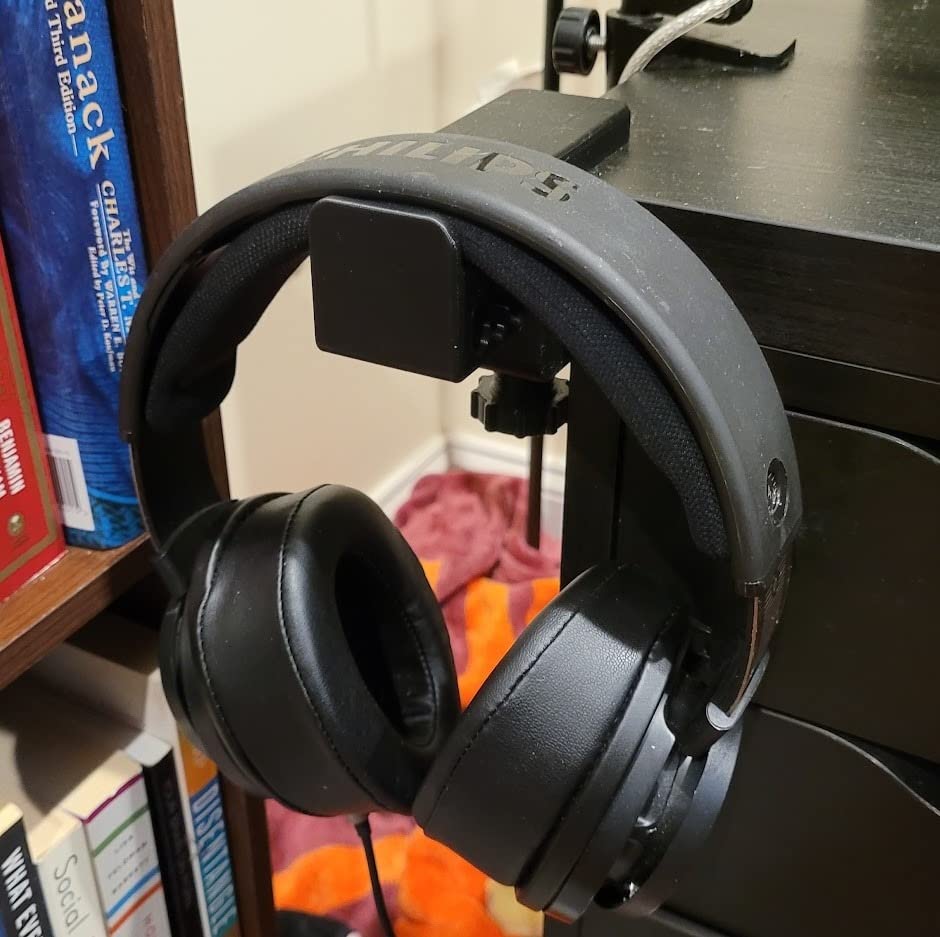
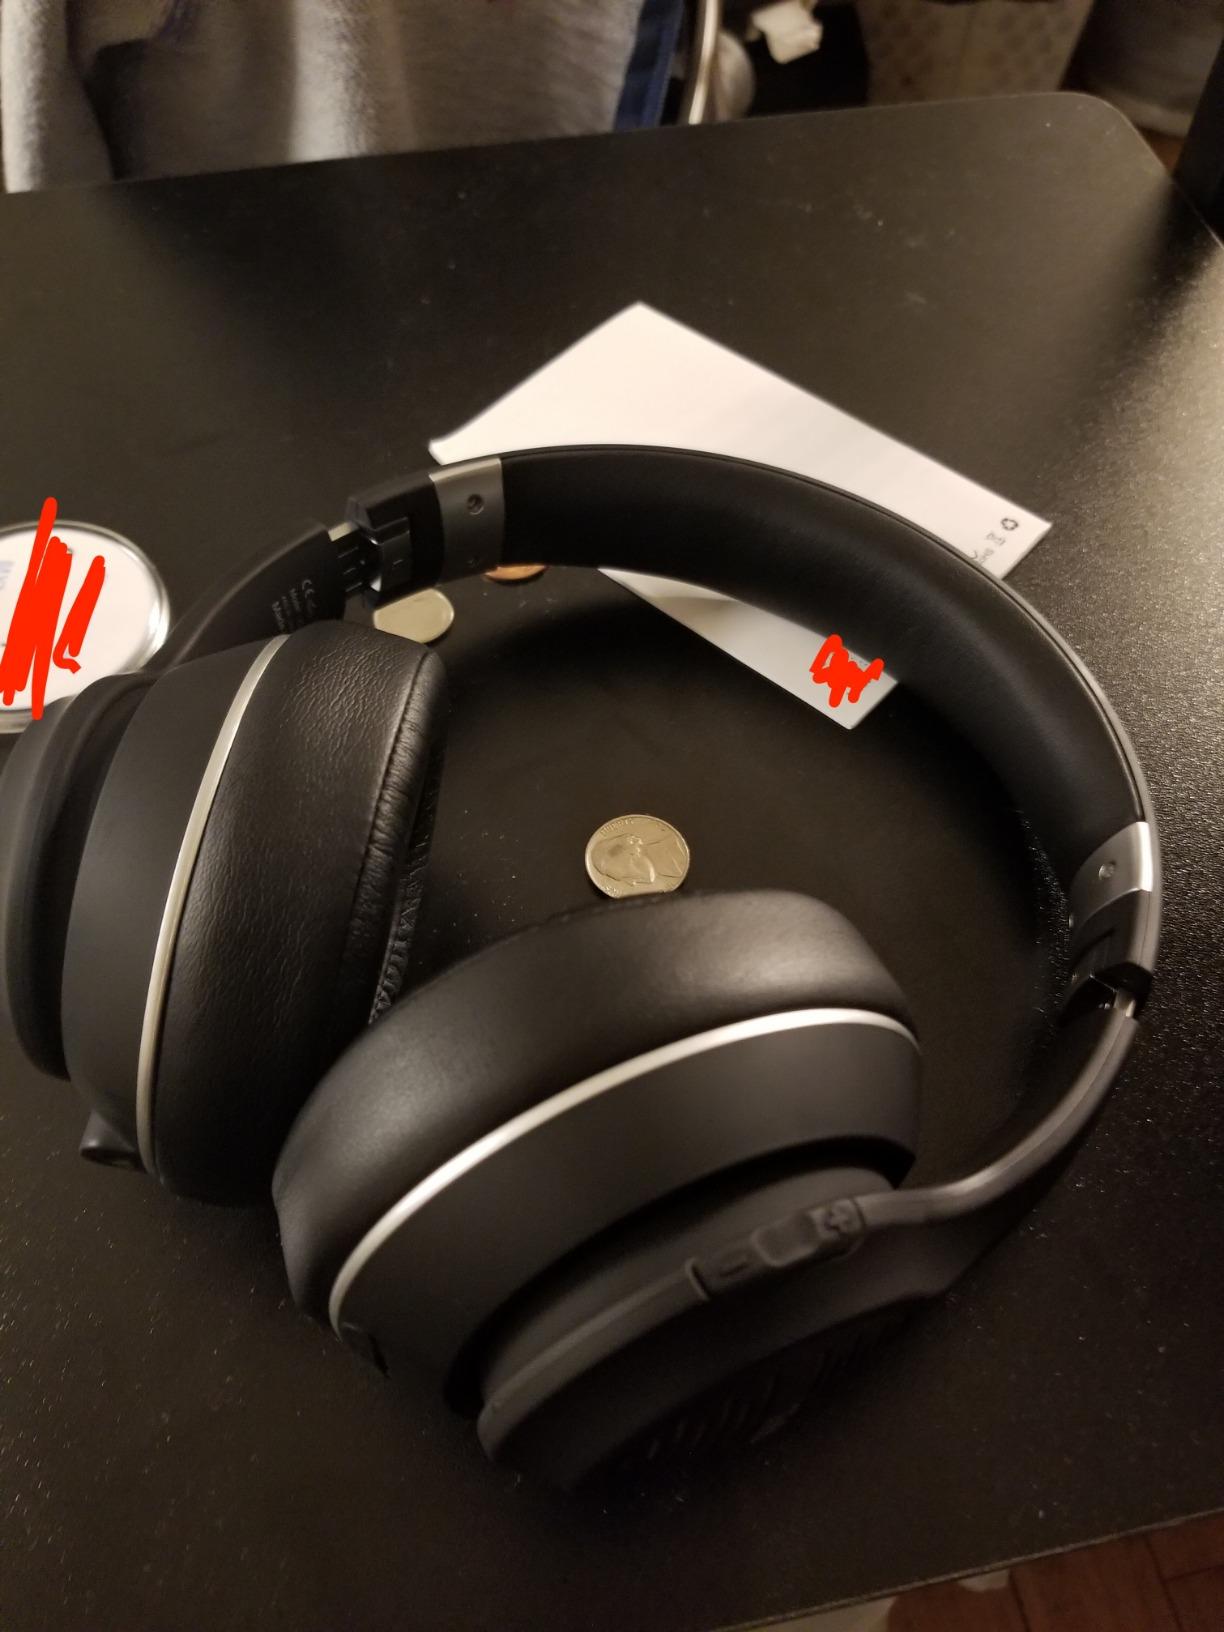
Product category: headphones
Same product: no